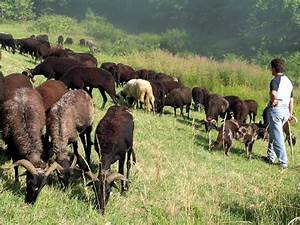
Label: pecora